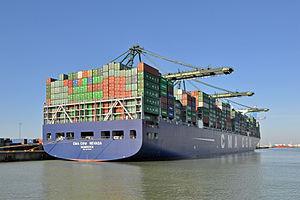
Le porte-conteneurs CMA CGM Nevada dans le port de Zeebrugge (Belgique) Information about the vessel may be found at IMO 9471408.A ship can change name and flag state through time, but the IMO number remains the same through the hull's entire lifetime. As a result, it can be useful to identify a ship by using the IMO number.